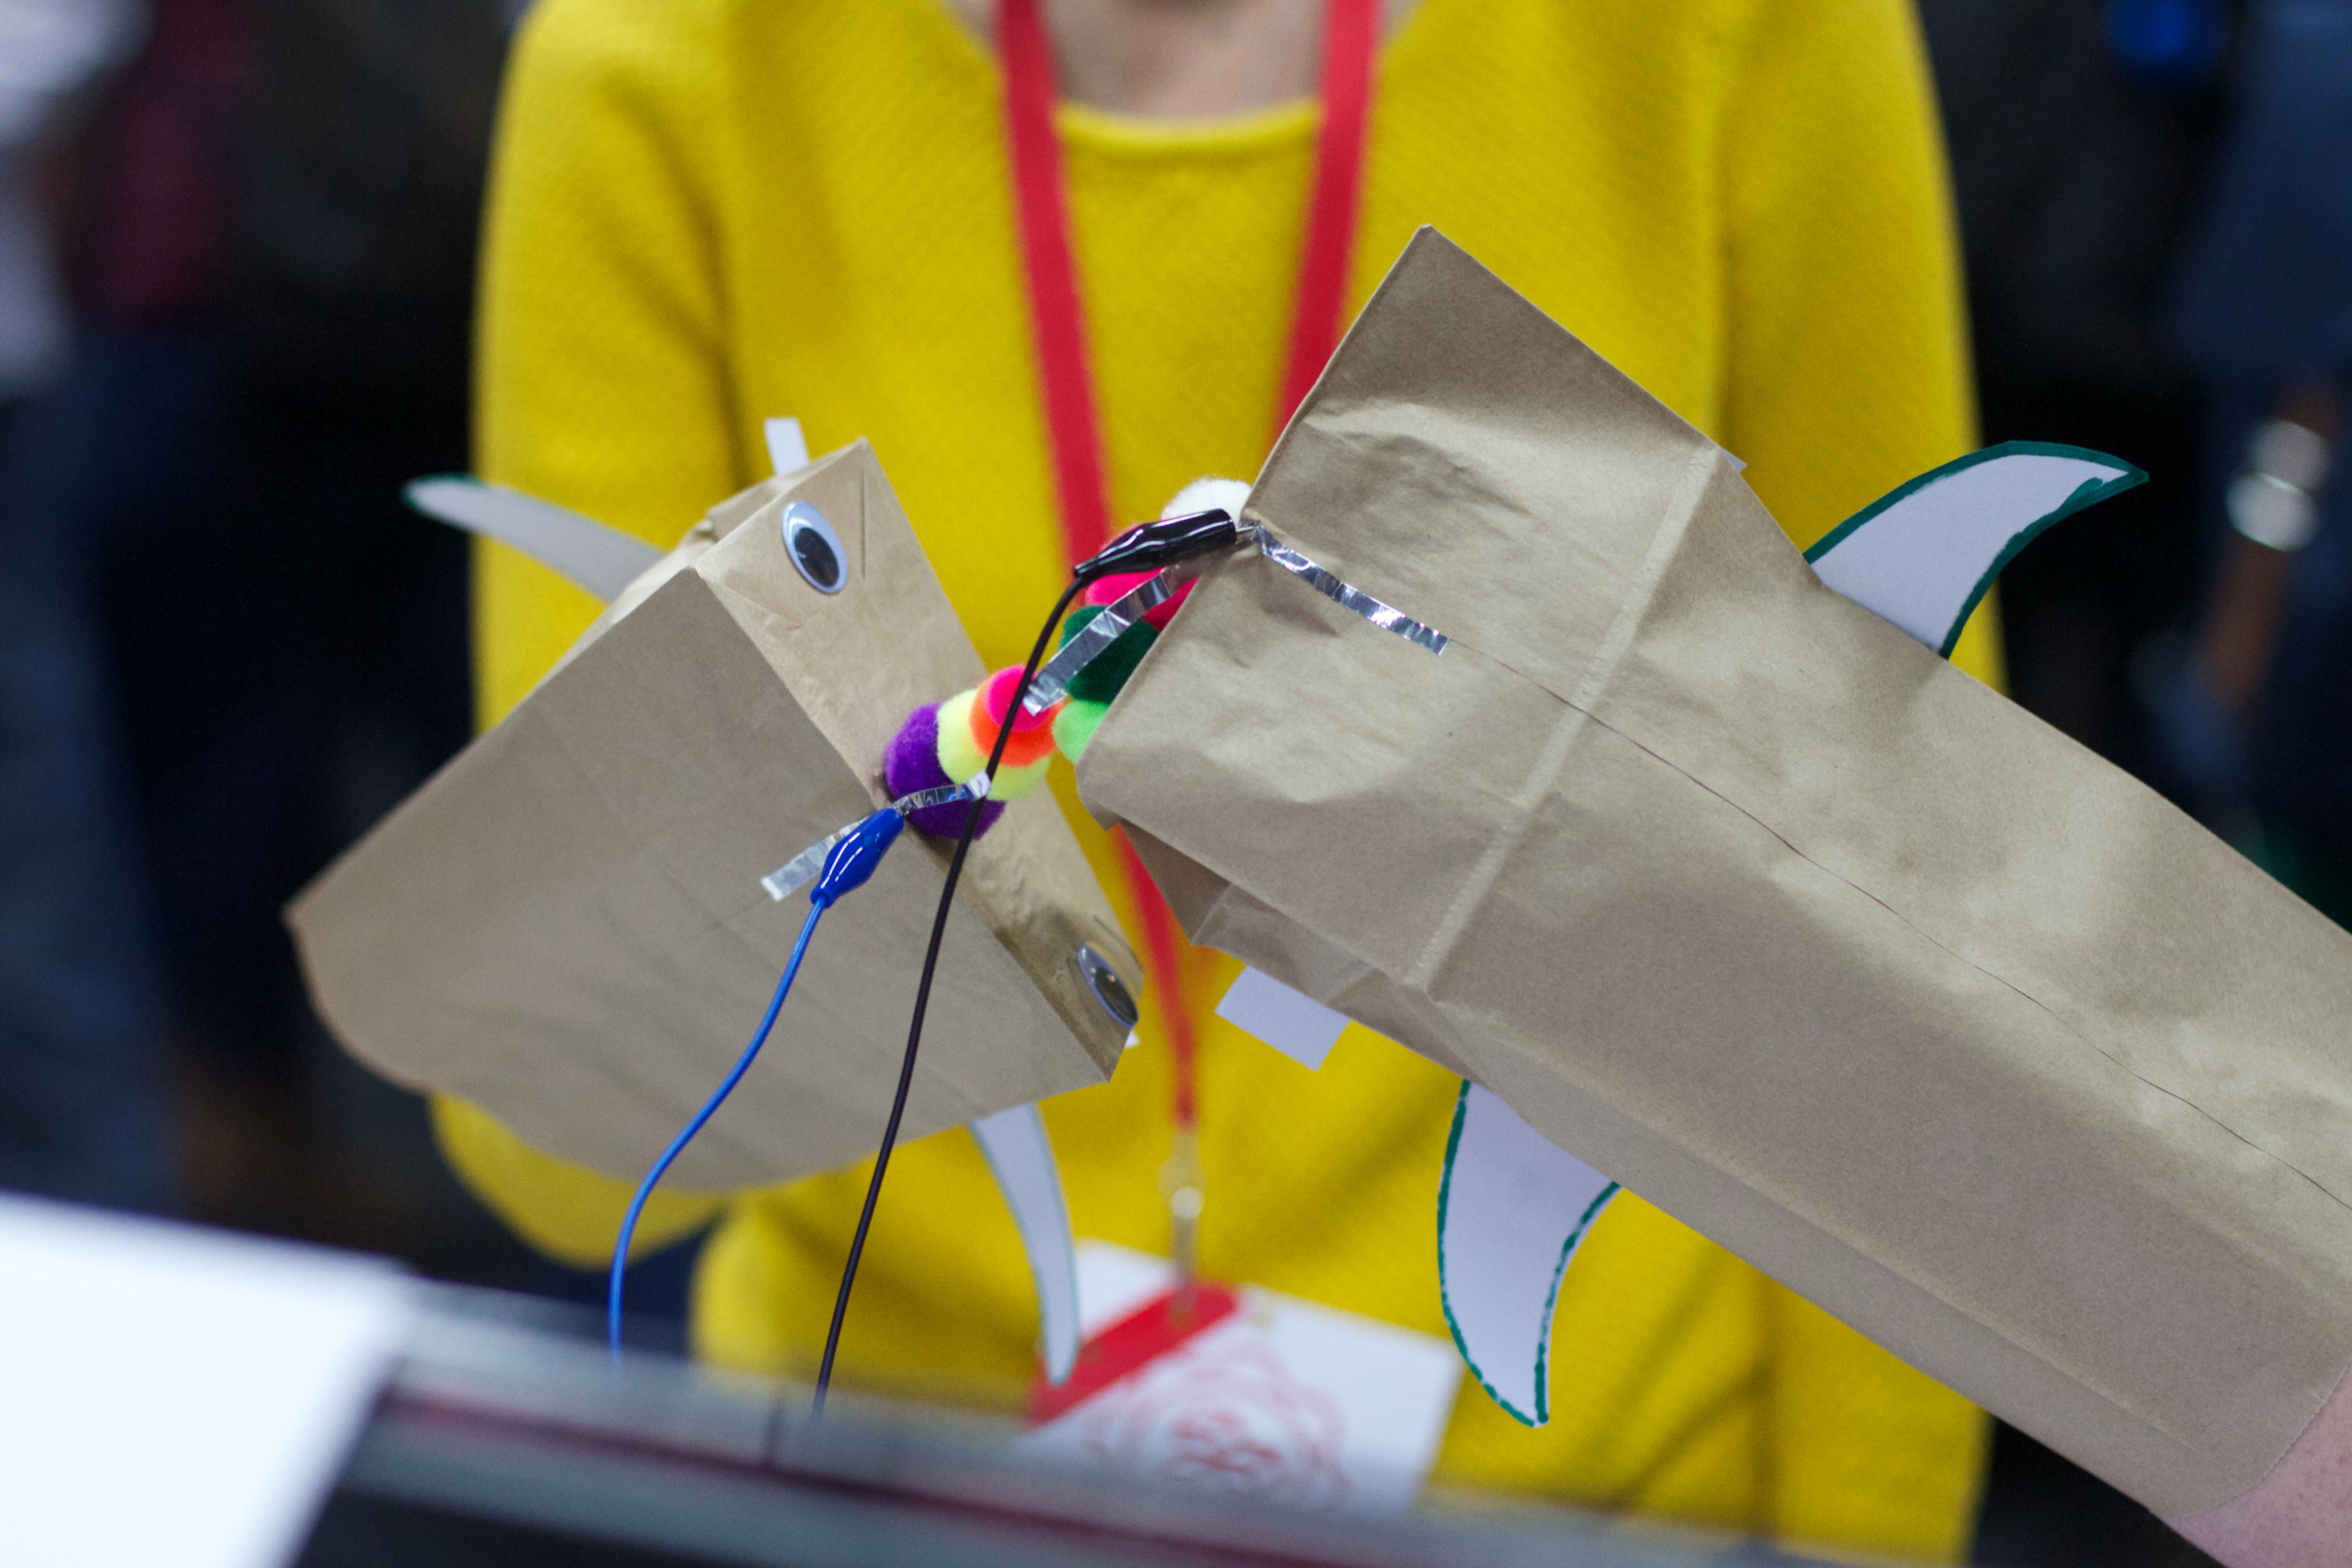
spring, color, yellow, mozfest